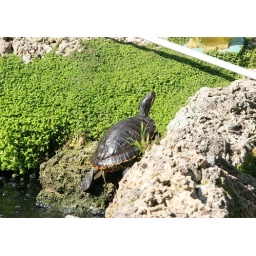
one of 4 turtles in the pond, enjoying the morning sunshine after the winter in water